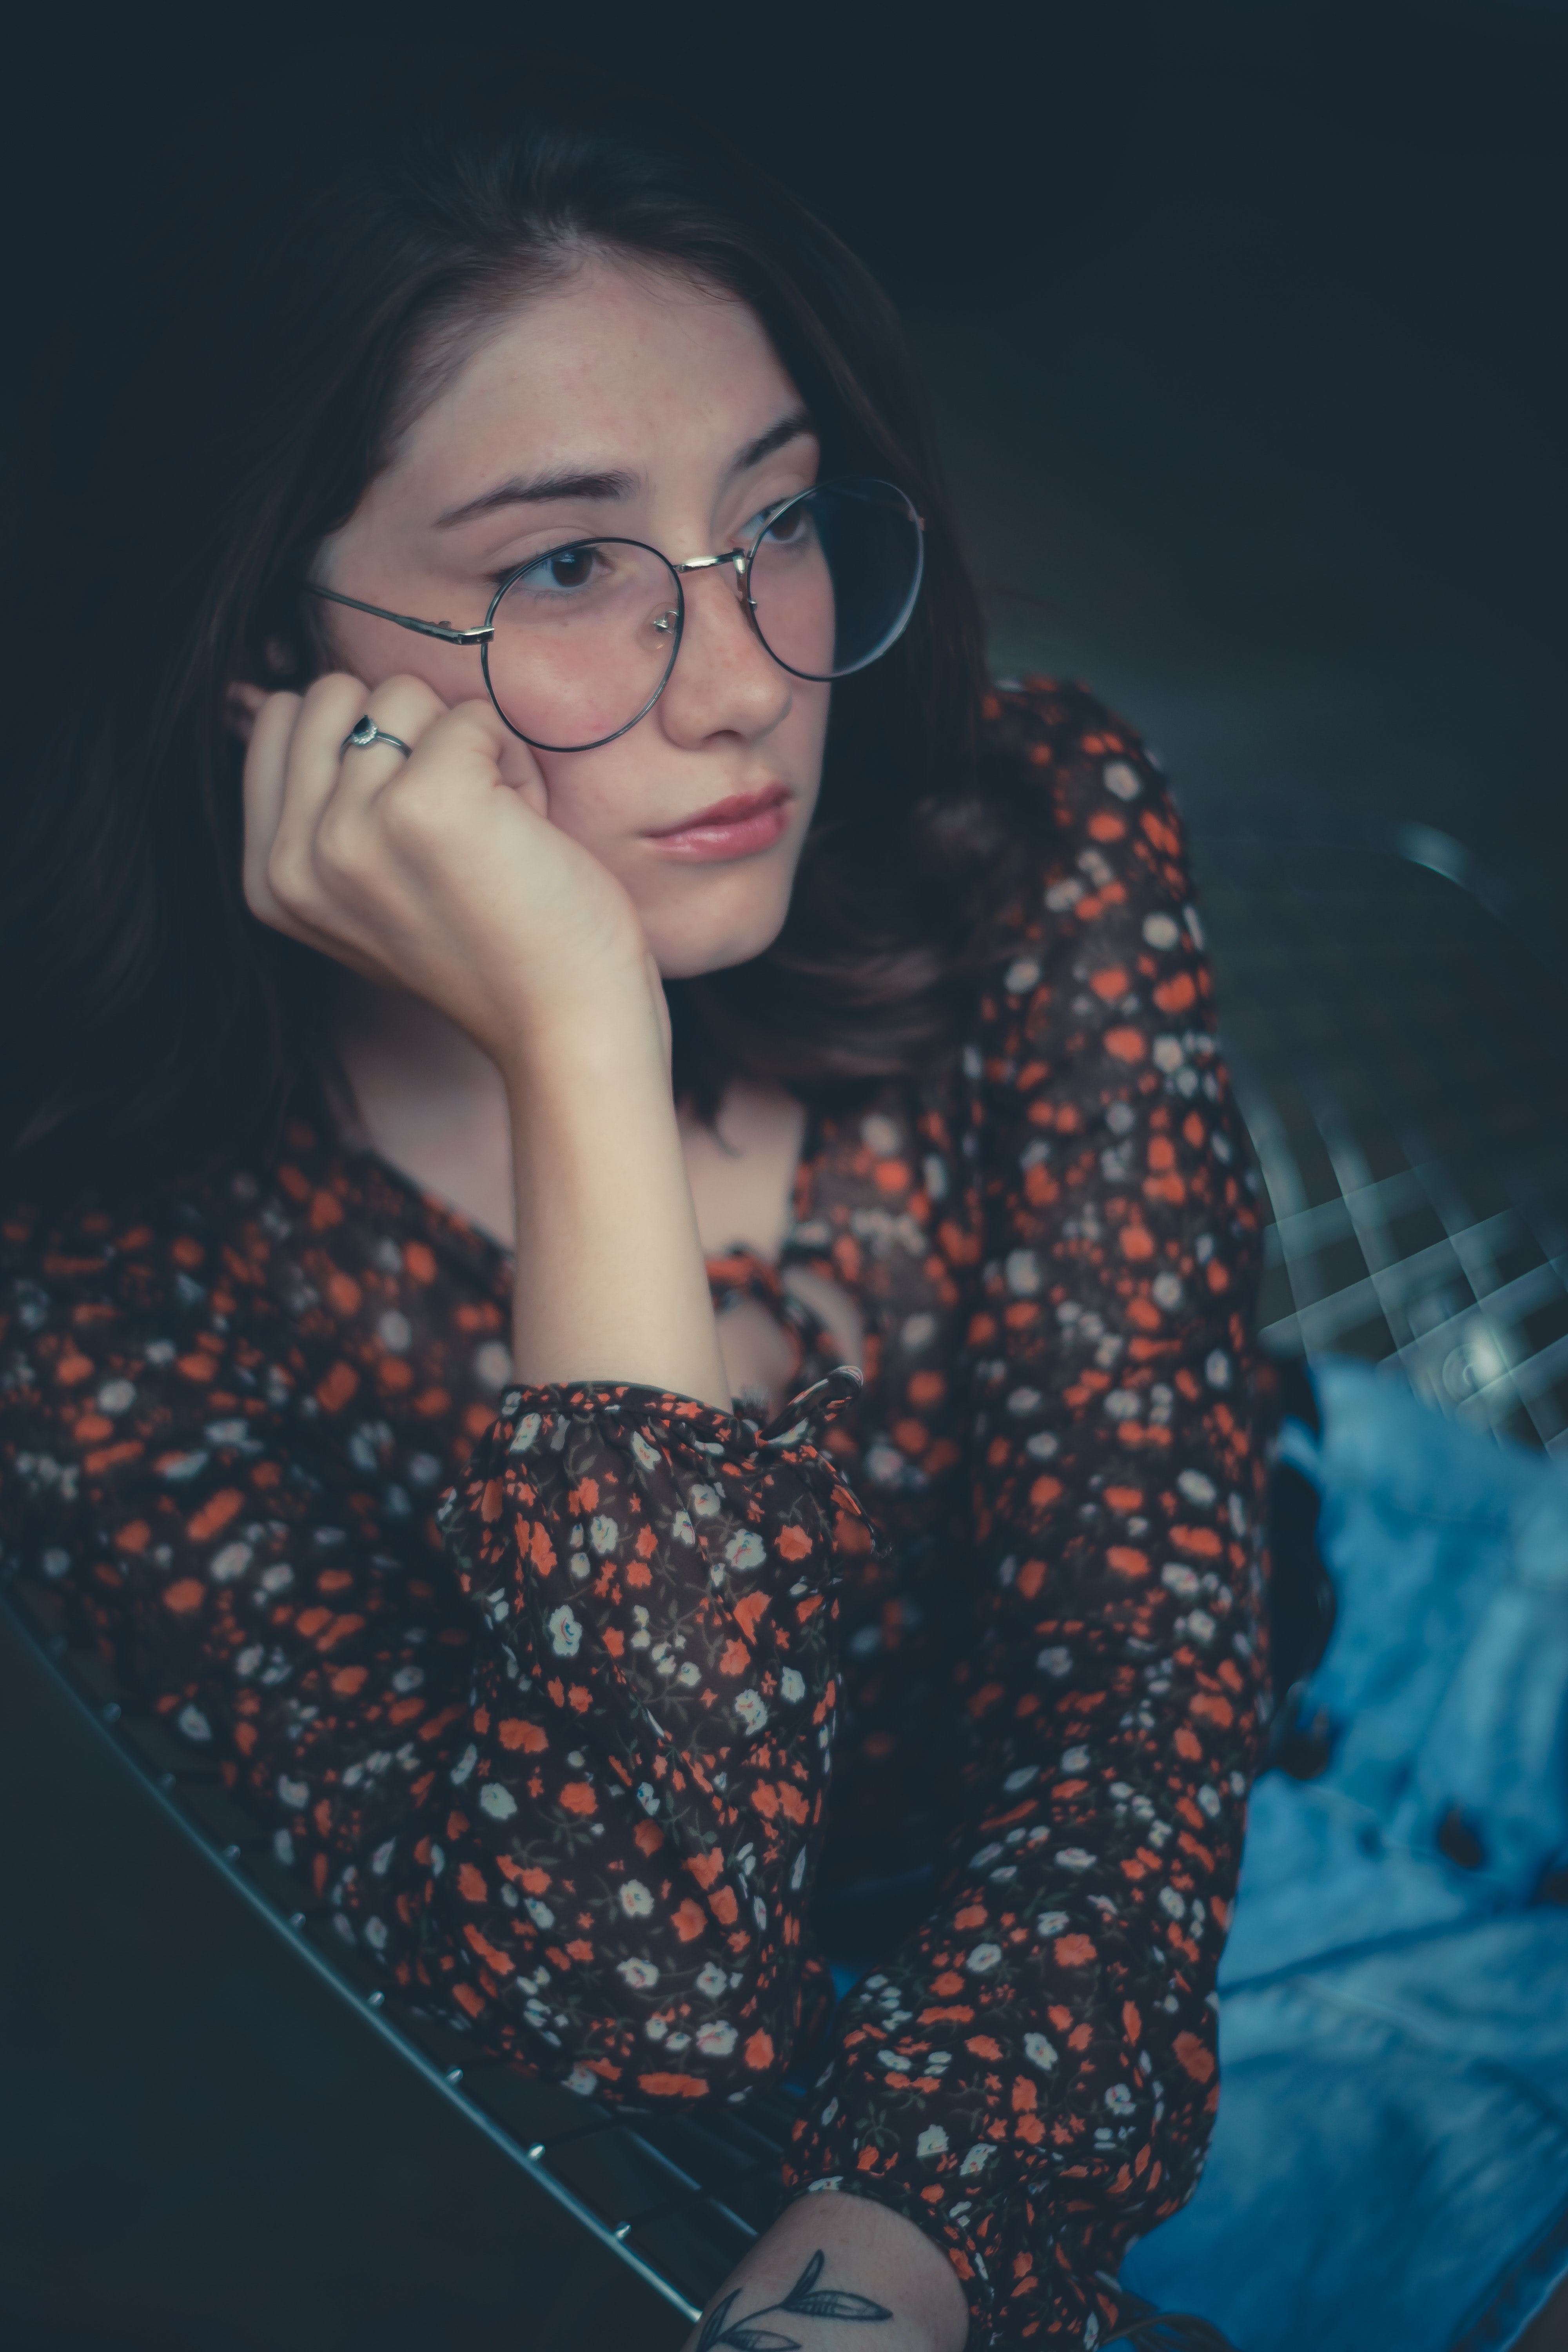
face, glasses, hair, eyewear, blue, cool, lip, head, beauty, nose, smile, eye, fun, black hair, photography, vision care, hand, long hair, portrait, flash photography, night, brown hair